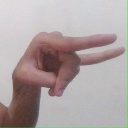
अक्षर: च